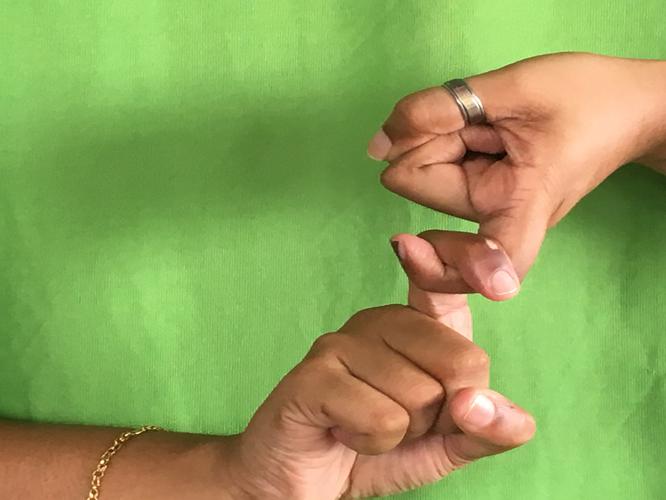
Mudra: Pasha
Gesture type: double_hand